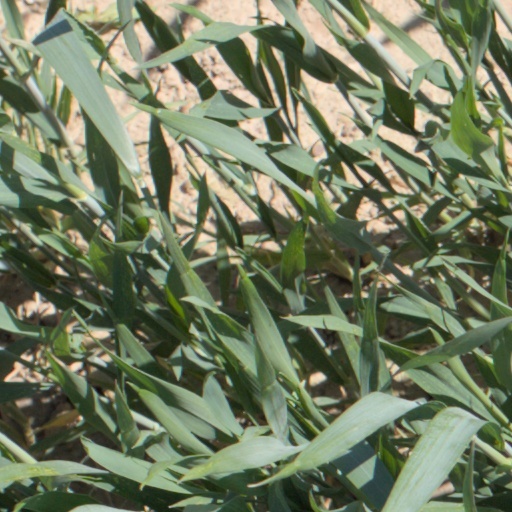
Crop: wheat